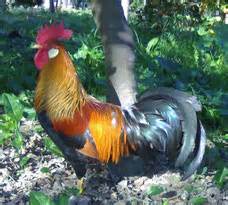
Label: gallina